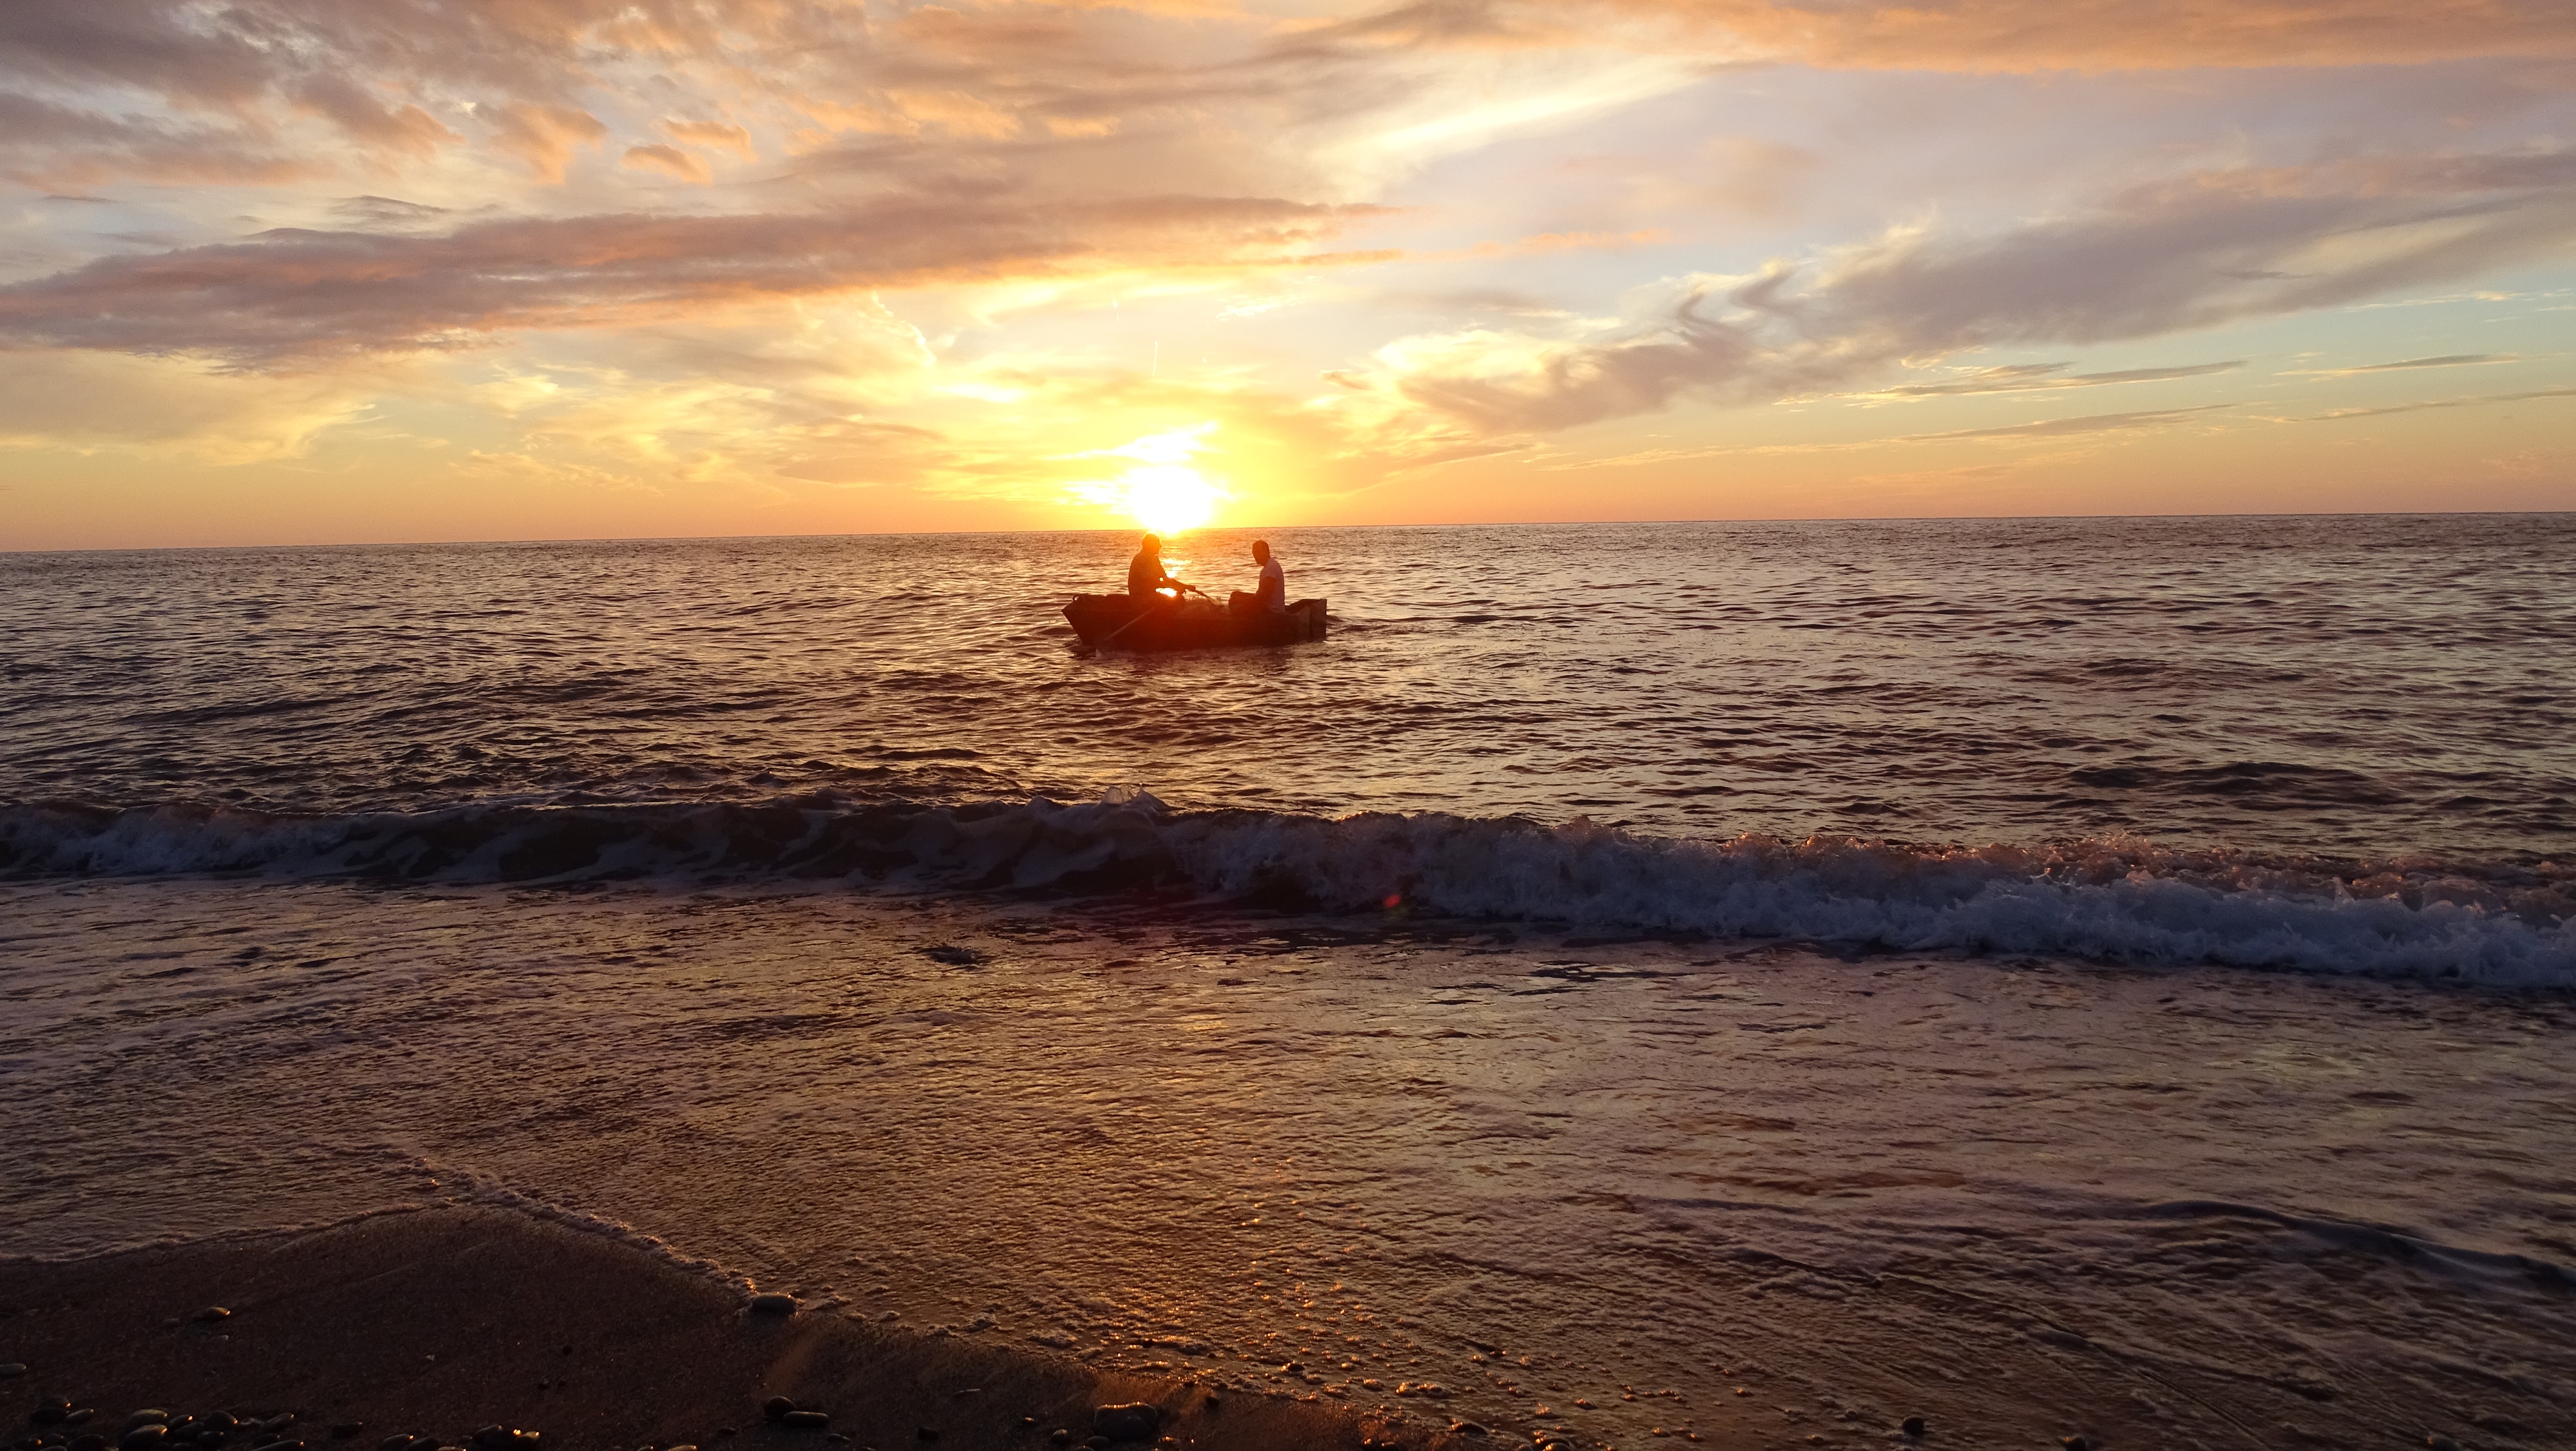
beach, sea, coast, nature, sand, ocean, horizon, silhouette, cloud, sun, sunrise, sunset, boat, sunlight, morning, shore, wave, dawn, summer, dusk, evening, seascape, body of water, sea shore, afterglow, batumi, wind wave